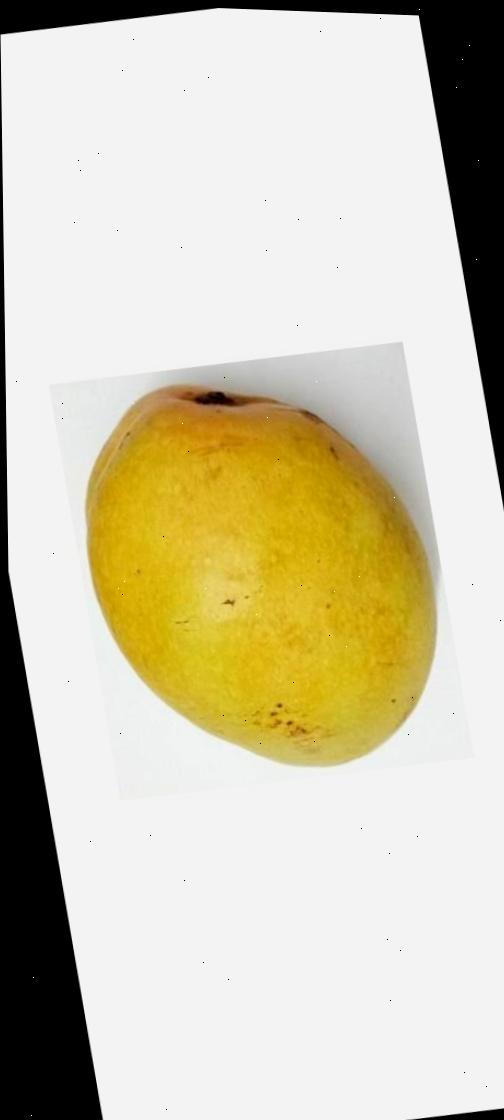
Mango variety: Bari-11